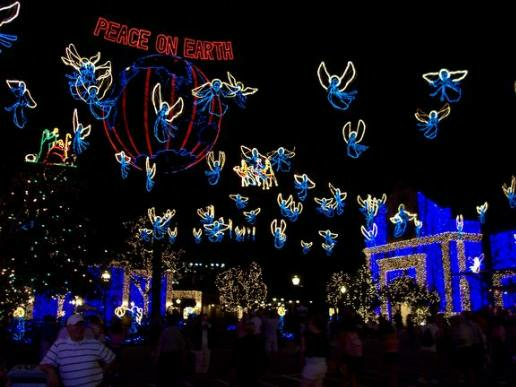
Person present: Yes